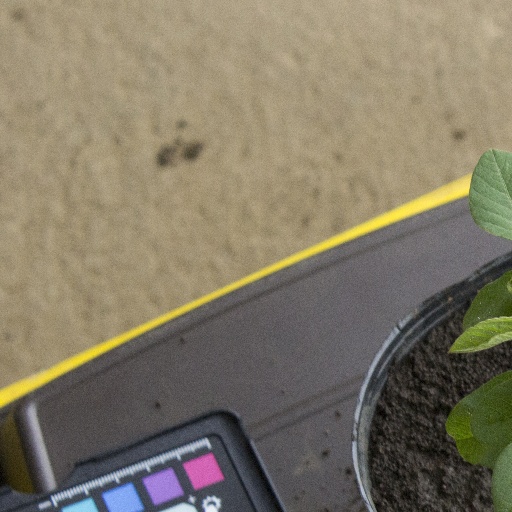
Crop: soybean